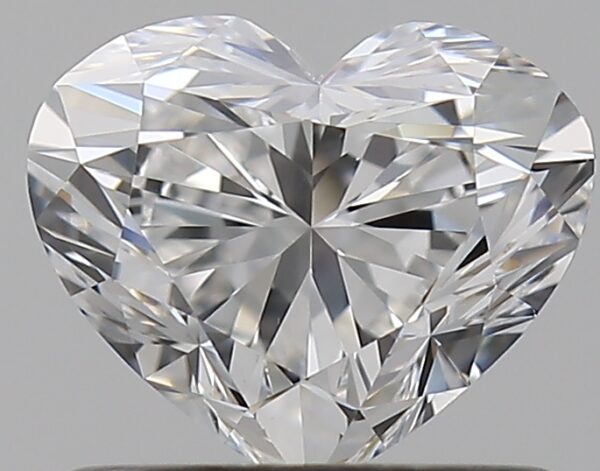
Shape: heart
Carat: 0.73
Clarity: VS1
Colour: E
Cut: EX
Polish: VG
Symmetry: VG
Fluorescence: N
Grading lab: GIA
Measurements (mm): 5.25 x 6.25 x 3.71